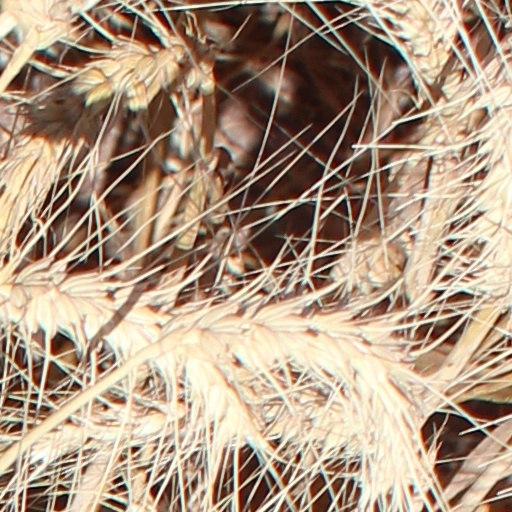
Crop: wheat